Anthony Bessemer

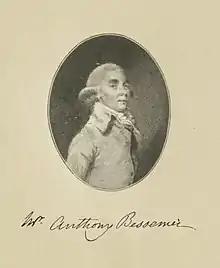
Anthony Bessemer

Anthony Bessemer (1766–1836 or after 1840) was a British industrialist and punchcutter, who spent large portions of his life in the Netherlands and France before returning to live in London and Hertfordshire. His son was Sir Henry Bessemer, the inventor of the Bessemer process for steel manufacture.